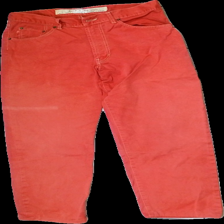
View: front
Type: Jeans
Category: Ladies
Brand: Jack And Jones
Colors: Red
Material: 100% cotton
Season: All
Trend: Denim
Stains: Minor
Price range: <50
Recommended usage: Export